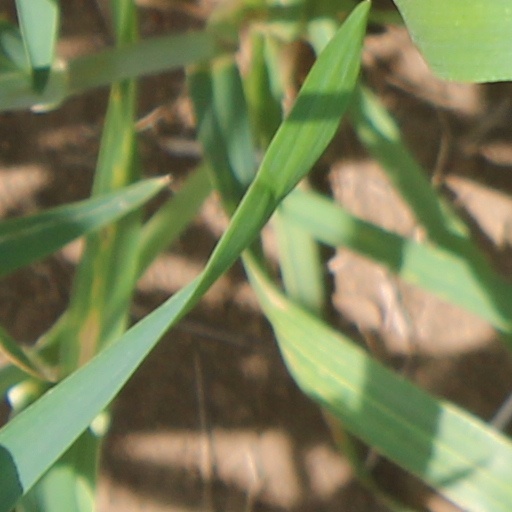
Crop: wheat